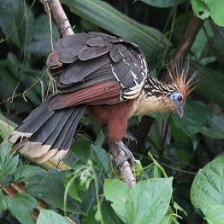
Species: HOATZIN
Scientific name: OPHISTHOCOMUS HOAZIN